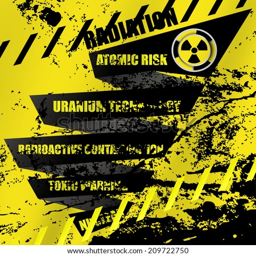
raster version of a radioactive contamination abstract background illustration